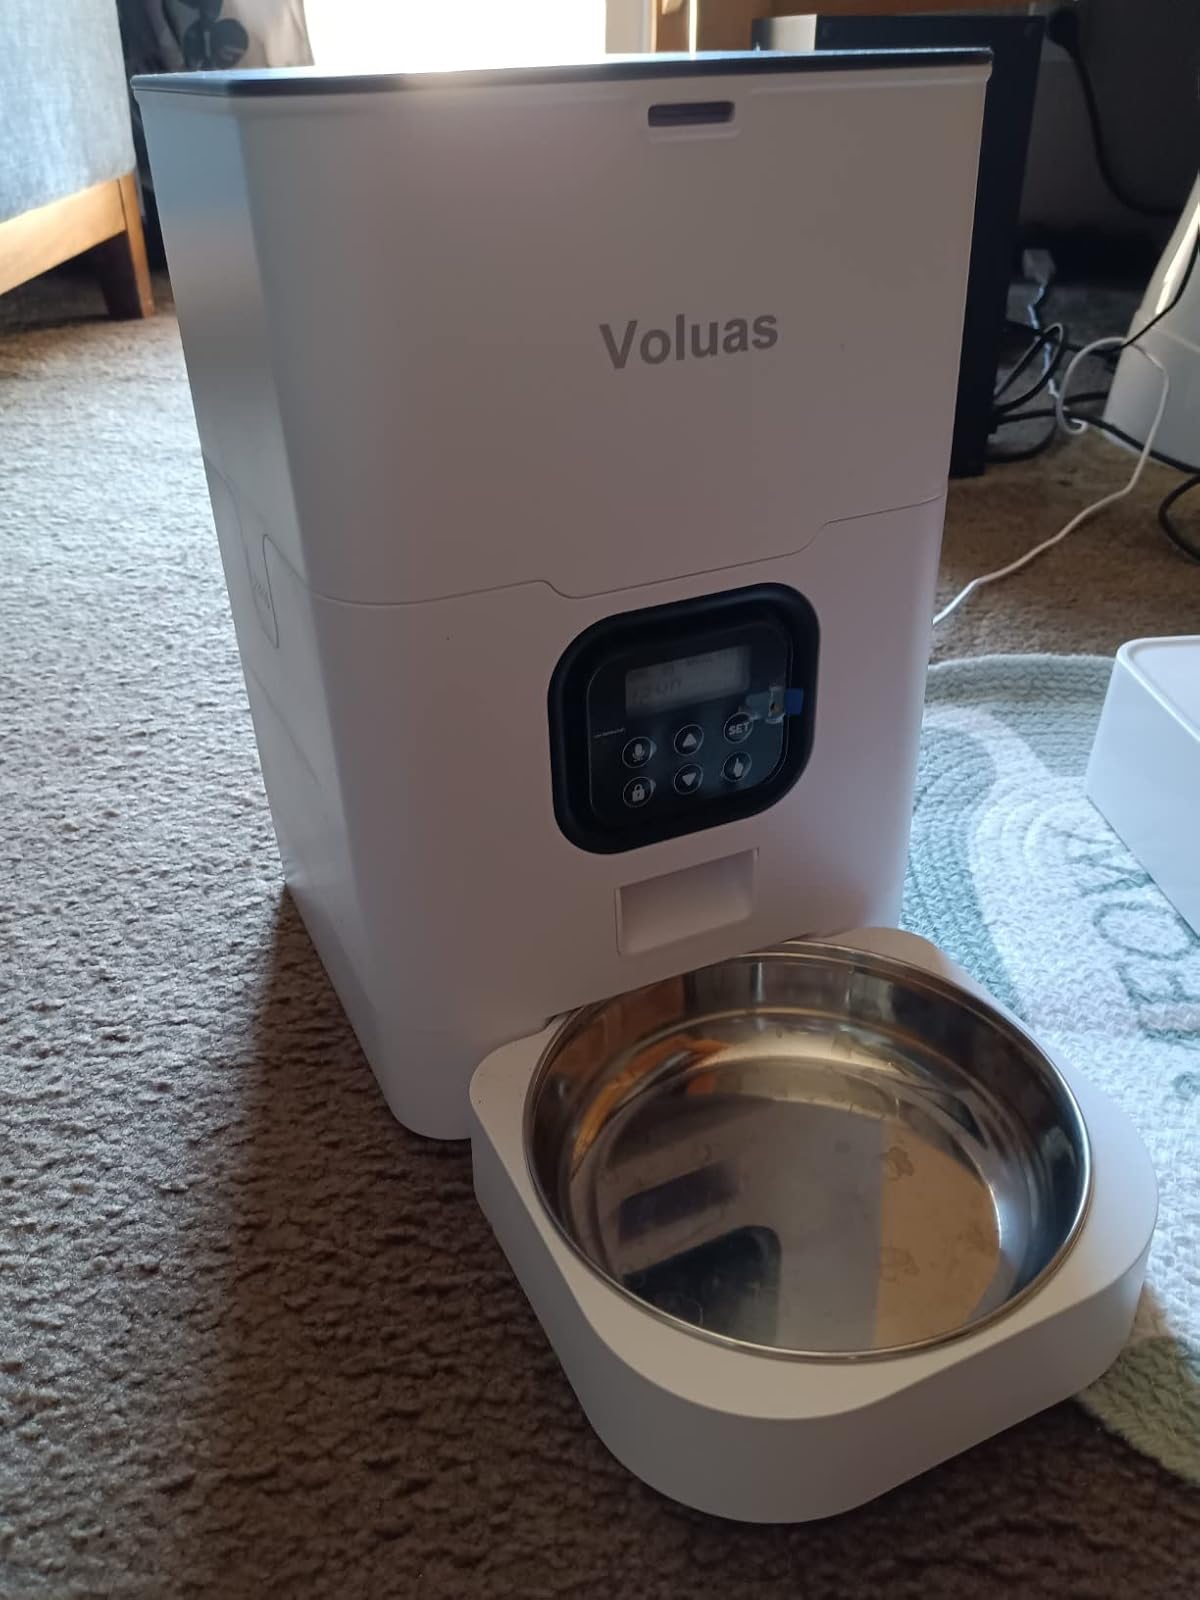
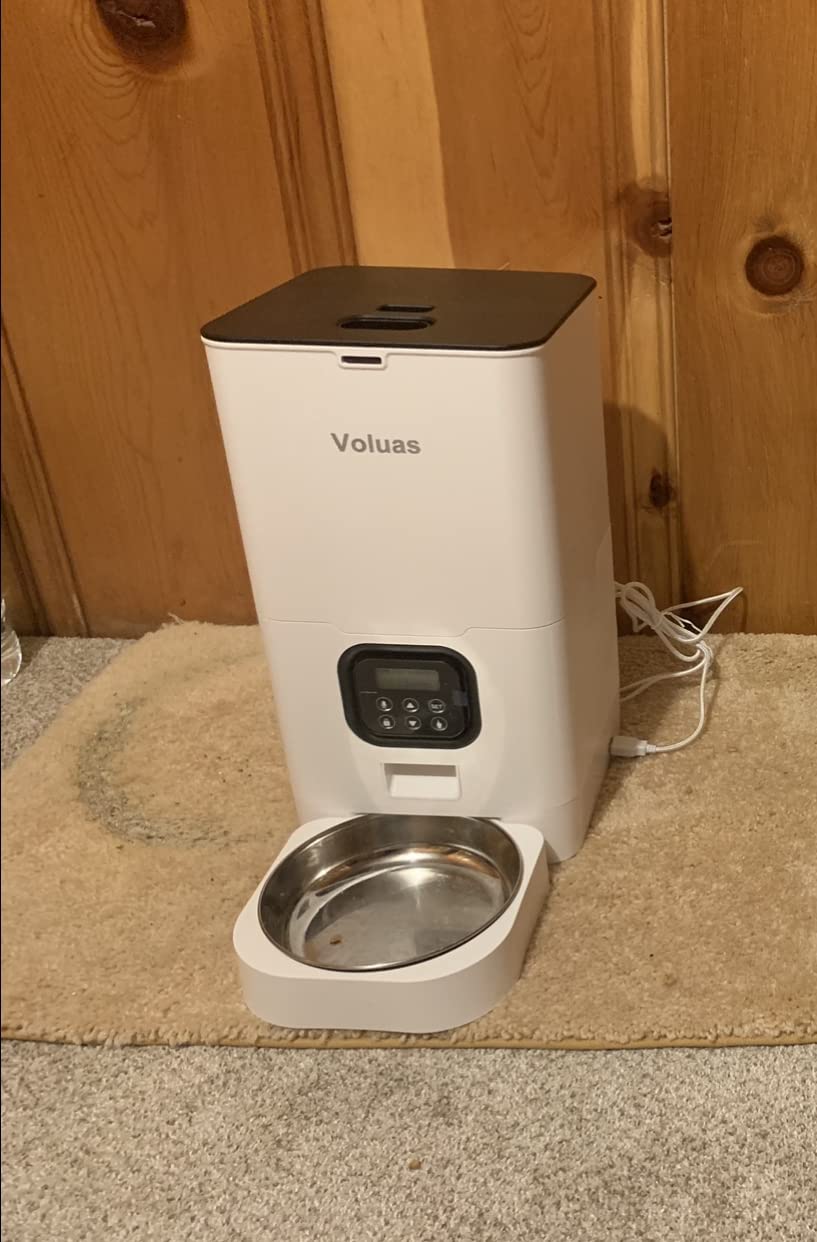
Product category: items_feeder
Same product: yes